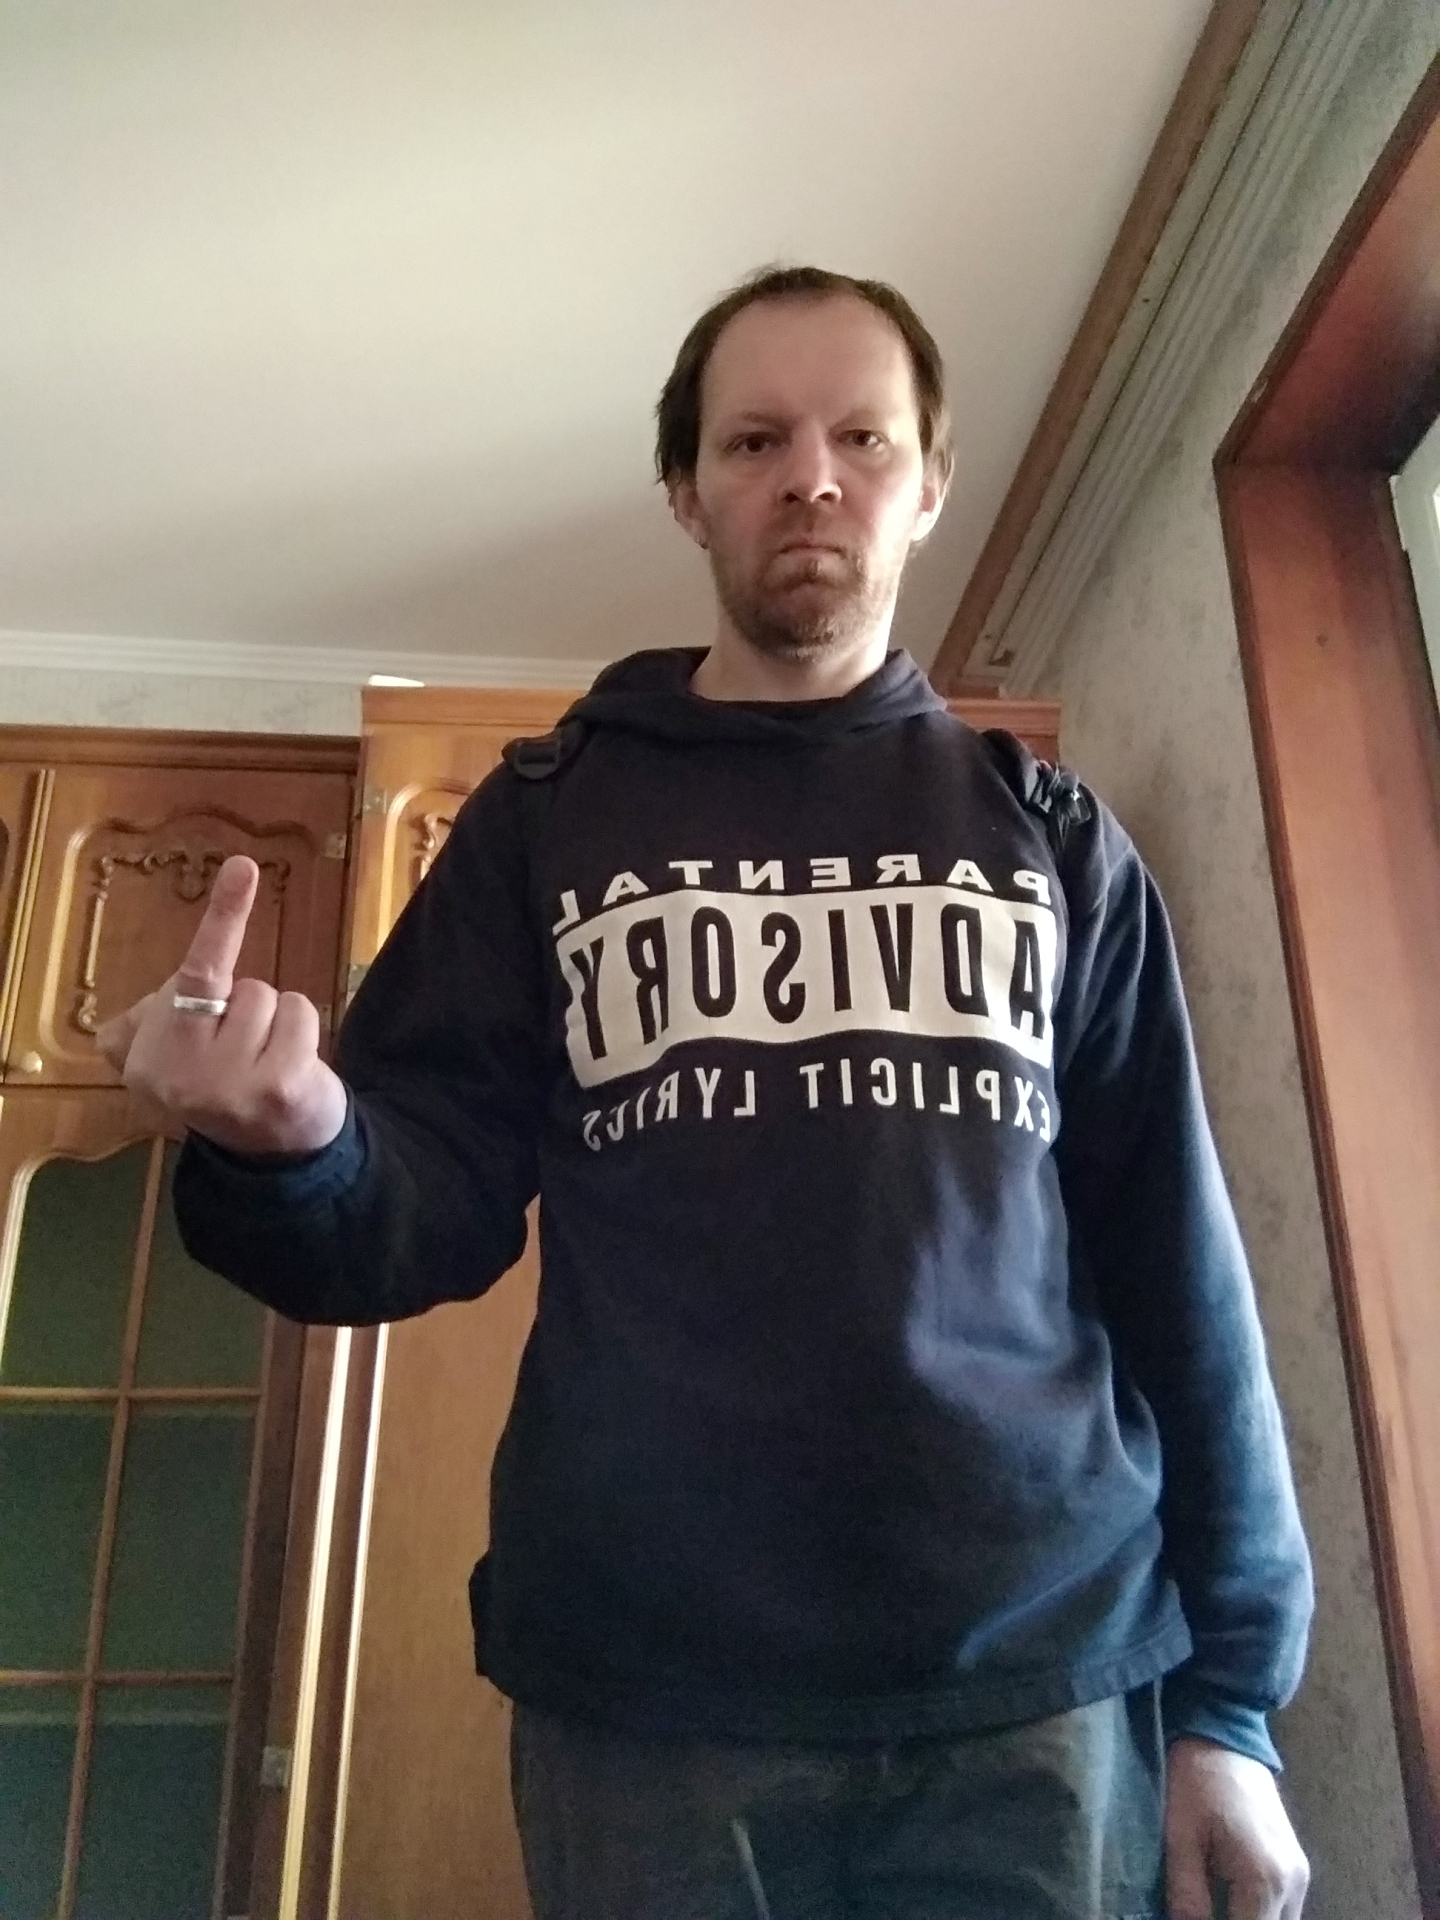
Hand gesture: middle_finger